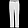
Label: Trouser